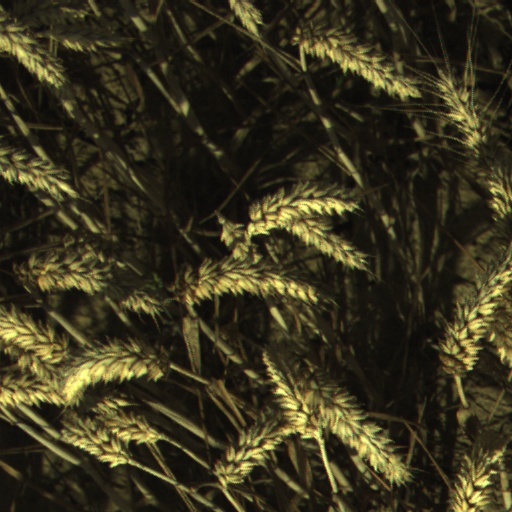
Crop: wheat